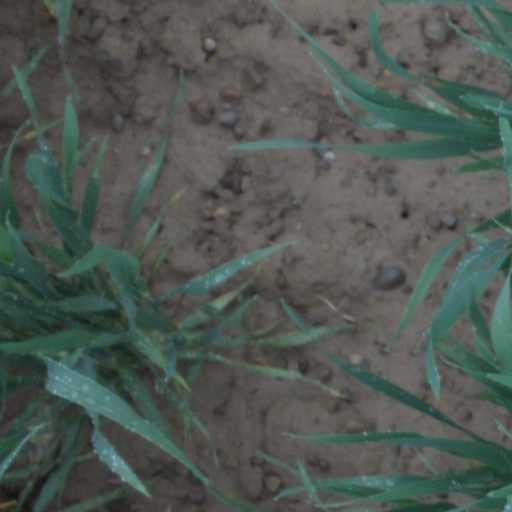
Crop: wheat